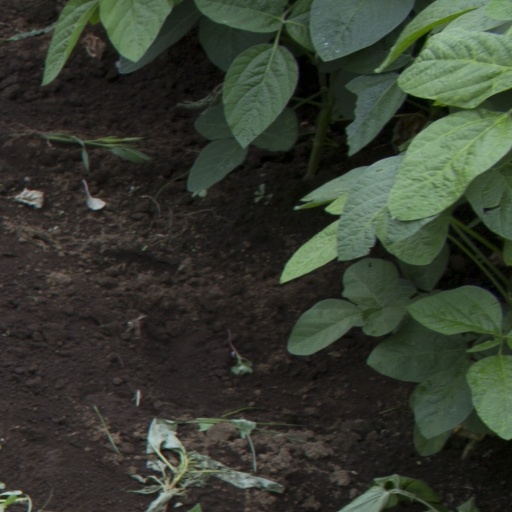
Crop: soybean